Kings Contrivance, Columbia, Maryland

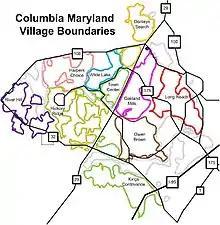
Villages of Columbia

The village takes its name from a local restaurant that was opened in 1962 by Kingdon Gould, Jr. in an old county home that previously belonged to the Macgill family. Gould named his restaurant "The King's Contrivance", which combined his nickname with the word "contrivance". This name was inspired by the names of old Colonial-era land grants, many of which were referred to as the "contrivances" of their owners. In 1967, Gould sold the restaurant to the Rouse-related developer of Columbia, the Howard Research and Development Corporation. In 1973, Kings Contrivance was selected as the name of the new village "because of its familiarity and identification with the area of the village."